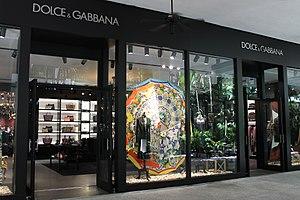
Dolce & Gabbana SrL [ˈdoltʃe e ɡabˈbaːna] est une entreprise italienne spécialisée dans le luxe fondée par les stylistes italiens Domenico Dolce et Stefano Gabbana à Milan, en Italie. En 2012, leur chiffre d’affaires dépasse le milliard de dollars. La vie privée de Stefano Gabbana et Domenico Dolce est devenue publique en 2005, quand ils ont annoncé leur séparation amoureuse. Les deux stylistes collaborent toujours.